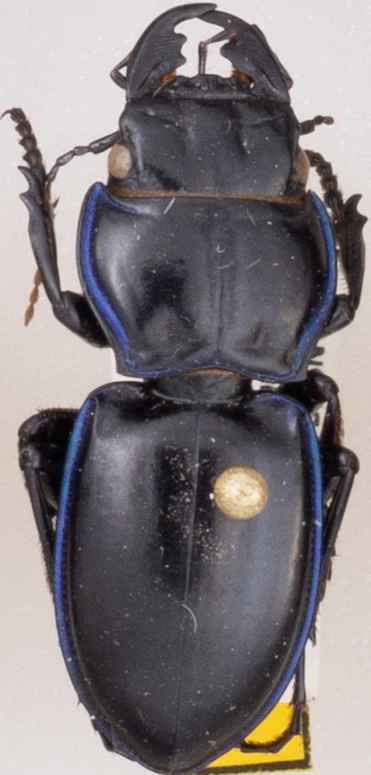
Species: Pasimachus elongatus
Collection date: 2021-06-07
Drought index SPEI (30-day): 0.534
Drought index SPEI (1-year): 0.006
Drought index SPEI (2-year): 0.966